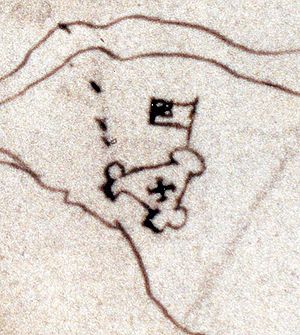
Jamestown (Virginia) / 1607: Den første bosættelse
Skitse af Jamestown omkring 1608
Jamestown var en landsby ved James River i Virginia, omkring 70 km sydøst for Richmond. Både floden og bosættelsen i 1607 blev opkaldt efter kong Jakob 1. som få år tidligere havde overtaget den engelske trone. Bosættelsen Jamestown blev den første permanente engelske koloni i den nye verden som overlevede.